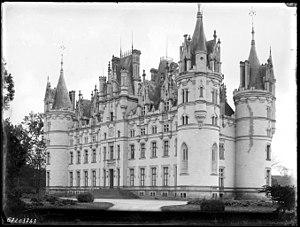
Château de Challain, Maine-et-Loire, France, par Gustave William Lemaire.
Le château de Challain-la-Potherie, situé dans la commune française de Challain-la-Potherie en Maine-et-Loire, a été construit de 1847 à 1854 dans le style néo-gothique alors en vogue parmi l'aristocratie française. Son architecte, René Hodé, a dessiné beaucoup d'autres châteaux du même style en Anjou, mais Challain demeure le plus imposant. Sa taille et son allure lui valent le surnom de « petit Chambord » ou de « Chambord angevin ».